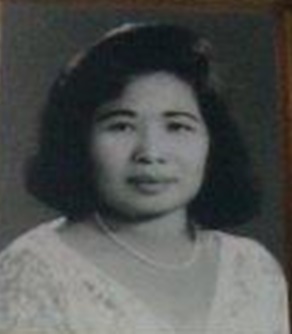
โสมกานดา ภาษวัธน์

| name = โสมกานดา ภาษวัธน์
| image = หม่อมเจ้าจำรูญจันทราภา จันทรทัต.jpg
| birth_name = หม่อมเจ้าจำรูญจันทราภา
| birth_place = วังถนนสำราญราษฏร์ จังหวัดพระนคร ประเทศไทย|ประเทศสยาม
| death_place = โรงพยาบาลสมิติเวช กรุงเทพมหานคร ประเทศไทย
| parents = พระเจ้าบรมวงศ์เธอ กรมหมื่นวิวิธวรรณปรีชาหม่อมอาบ จันทรทัต ณ อยุธยา
| spouse = พลตำรวจตรี พิบูลย์ ภาษวัธน์
| children = 6 คน
|honorific prefix=ท่านหญิง
โสมกานดา ภาษวัธน์ (เดิม หม่อมเจ้าโสมกานดา จันทรทัต; 10 มกราคม พ.ศ. 2461 – 24 มีนาคม พ.ศ. 2553) เป็นพระธิดาในพระเจ้าบรมวงศ์เธอ กรมหมื่นวิวิธวรรณปรีชา ประสูติแต่หม่อมอาบ จันทรทัต ณ อยุธยา
== ประวัติ ==
โสมกานดา ภาษวัธน์ มีพระนามเมื่อประสูติว่า หม่อมเจ้าจำรูญจันทราภา ต่อมาได้รับพระราชทานพระนามใหม่จากพระบาทสมเด็จพระมงกุฎเกล้าเจ้าอยู่หัวว่า "โสมกานดา" เป็นพระธิดาในพระเจ้าบรมวงศ์เธอ กรมหมื่นวิวิธวรรณปรีชา ประสูติแต่หม่อมอาบ จันทรทัต ณ อยุธยา ณ วังถนนสำราญราษฏร์ จังหวัดพระนคร มีเจ้าพี่เจ้าน้องร่วมอุทร 4 องค์ ได้แก่
* พันโท หม่อมเจ้าจันทรศิริปริวัตร จันทรทัต (3 มกราคม พ.ศ. 2445 – 25 มีนาคม พ.ศ. 2518)
* หม่อมเจ้าอุรคินทร์ จันทรทัต (22 มีนาคม พ.ศ. 2456 – 24 มีนาคม พ.ศ. 2511)
* หม่อมเจ้าศศวินทุวิศาล จันทรทัต (2 พฤศจิกายน พ.ศ. 2460 – 2 กันยายน พ.ศ. 2527)
* หม่อมเจ้าจุฑาจันทรทัต จันทรทัต (สิ้นชีพตักษัยในวันประสูติเมื่อ พ.ศ 2473)
และมีเจ้าพี่ต่างมารดาซึ่งประสูติแต่หม่อมราชวงศ์แข กุญชร (พระธิดาในพระวรวงศ์เธอ พระองค์เจ้าสิงหนาทราชดุรงค์ฤทธิ์) 4 องค์ ได้แก่
* หม่อมเจ้าทัตจันทร์จำรูญ จันทรทัต (20 กุมภาพันธ์ พ.ศ. 2428 – พ.ศ. 2485)
* หม่อมเจ้าวิบูลย์จันทรา จันทรทัต (9 กุมภาพันธ์ 2429 – 1 มกราคม พ.ศ. 2473)
* หม่อมเจ้าประภาจันทรี (พ.ศ. 2436 – 4 มีนาคม พ.ศ. 2455)
* หม่อมเจ้าเฉลิมศรีจันทรทัต จันทรทัต (16 กรกฎาคม พ.ศ. 2438 – 6 สิงหาคม พ.ศ. 2507)
=== เยาว์วัย ===
ในช่วงเยาว์วัย โสมกานดาได้มีโอกาสไปประทับในพระบรมมหาราชวังกับพระเจ้าบรมวงศ์เธอ พระองค์เจ้าอรุณวดี ผู้เป็นเสด็จป้าอยู่ระยะหนึ่ง หลังจากพระบิดาสิ้นพระชนม์ได้ย้ายไปประทับที่บ้านจันทรจุฑา (ปากซอยสุขุมวิท 13 ในปัจจุบัน) กระทั่งปี พ.ศ. 2506 จึงได้ย้ายมาประทับที่บ้านซอยกลาง สุขุมวิท 49 และสุดท้ายทรงใช้ชีวิตบั้นปลายอยู่ที่หมู่บ้านสัมมากร ถนนรามคำแหง ตั้งแต่ปี พ.ศ. 2536
=== การศึกษา ===
ในด้านการศึกษา ทรงได้รับการศึกษาเบื้องต้นที่โรงเรียนราชินี ปากคลองตลาด เมื่อได้ย้ายมาประทับที่บ้านจันทรจุฑา ไม่สะดวกที่จะเสด็จไปโรงเรียนราชินี เพราะระยะทางไกล หม่อมมารดาจึงได้ย้ายโสมกานดามาเรียนที่โรงเรียนมาแตร์เดอีวิทยาลัยอยู่ระยะหนึ่ง และได้ทรงย้ายไปเรียนต่อที่โรงเรียนเซนต์แมรี่ (แก้ความกำกวม)|โรงเรียนเซนต์แมรี่ เอส.พี.จี. (Society for the Propagation of the Gospel) ซึ่งเป็นโรงเรียนของมิชชันนารีที่เผยแผ่ศาสนาคริสต์นิกายโปแตสแตนท์ โดยมีการสอนอบรมแบบอังกฤษหนังสืออนุสรณ์งานพระราชทานเพลิงศพ ท่านหญิงโสมกานดา (จันทรทัต) ภาษวัธน์
=== สมรส ===
หม่อมเจ้าโสมกานดา จันทรทัต ได้ขอพระราชทานกราบบังคมทูลลาออกจากฐานันดรศักดิ์แห่งพระราชวงศ์ เมื่อวันที่ 14 พฤษภาคม พ.ศ. 2489 ประกาศสำนักพระราชวัง เรื่อง ออกจากฐานันดรศักดิ์ เพื่อสมรสกับพลตำรวจตรีพิบูลย์ ภาษวัธน์ (บุตรขุนผลาพิบูลย์ (ชื่น ภาษีผล) และนางผลาพิบูลย์ (โม)) มีบุตร–ธิดา 6 คน ได้แก่
* อภิพร ภาษวัธน์ สมรสกับพจมาน ภาษวัธน์ (ราชสกุลเดิม สุทัศน์ ณ อยุธยา) มีธิดา 2 คน
* พรรณโสม ภาษวัธน์ สมรสและหย่ากับเกียรติศักดิ์ โพธยานนท์ มีบุตร 1 คน
* อนุพช ภาษวัธน์ สมรสกับพัฒน์ชนัน ภาษวัธน์ (เดิม ลัดดาวัลย์ ศรีชยาภรณ์) มีธิดา 1 คน
* โสมภาณี ภาษวัธน์ สมรสกับดร.ศรีวิชัย ศรีสุวรรณ มีบุตร–ธิดา 3 คน
* เพ็ญโสม ภาษวัธน์
* พิมพ์โสม ภาษวัธน์
นอกจากนี้ยังมีบุตรบุญธรรม 1 คน คือ สนั่น อังอุบลกุล สมรสกับเมย์ จูน ฟ๊อกซ์ (ถึงแก่กรรม) มีบุตร-ธิดา 2 คน ต่อมาสมรสกับคุณหญิงณัฐิกา วัธนเวคิน มีธิดา 2 คน
=== สิ้นชีพตักษัย ===
โสมกานดา ถึงชีพิตักษัยเนื่องจากหทัยล้มเหลวด้วยอาการสงบ ณ โรงพยาบาลสมิติเวช เมื่อวันที่ 24 มีนาคม พ.ศ. 2553 สิริชันษา 92 ปี นับเป็นหม่อมเจ้าองค์สุดท้ายของ:หมวดหมู่:ราชสกุลจันทรทัต|ราชสกุลจันทรทัต การนี้พระบาทสมเด็จพระมหาภูมิพลอดุลยเดชมหาราช บรมนาถบพิตร ทรงพระกรุณาโปรดเกล้าฯ ให้พลากร สุวรรณรัฐ องคมนตรี เป็นผู้แทนพระองค์ไปในพิธีพระราชทานเพลิงศพโสมกานดา ภาษวัธน์ เมื่อวันที่ 4 กรกฎาคม พ.ศ. 2553 ณ เมรุวัดธาตุทอง
== อ้างอิง ==

หมวดหมู่:หม่อมเจ้าที่ทรงลาออกจากฐานันดรศักดิ์
หมวดหมู่:ราชสกุลจันทรทัต
หมวดหมู่:บุคคลจากเขตพระนคร